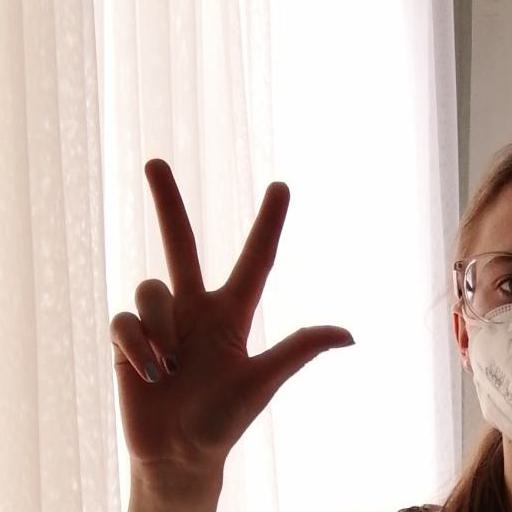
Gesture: three2